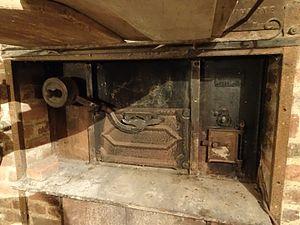
Château de Montreuil-en-Touraine
Montreuil-en-Touraine est une commune française du département d'Indre-et-Loire en région Centre-Val de Loire. Elle est rattachée à la communauté de communes du Val d'Amboise.